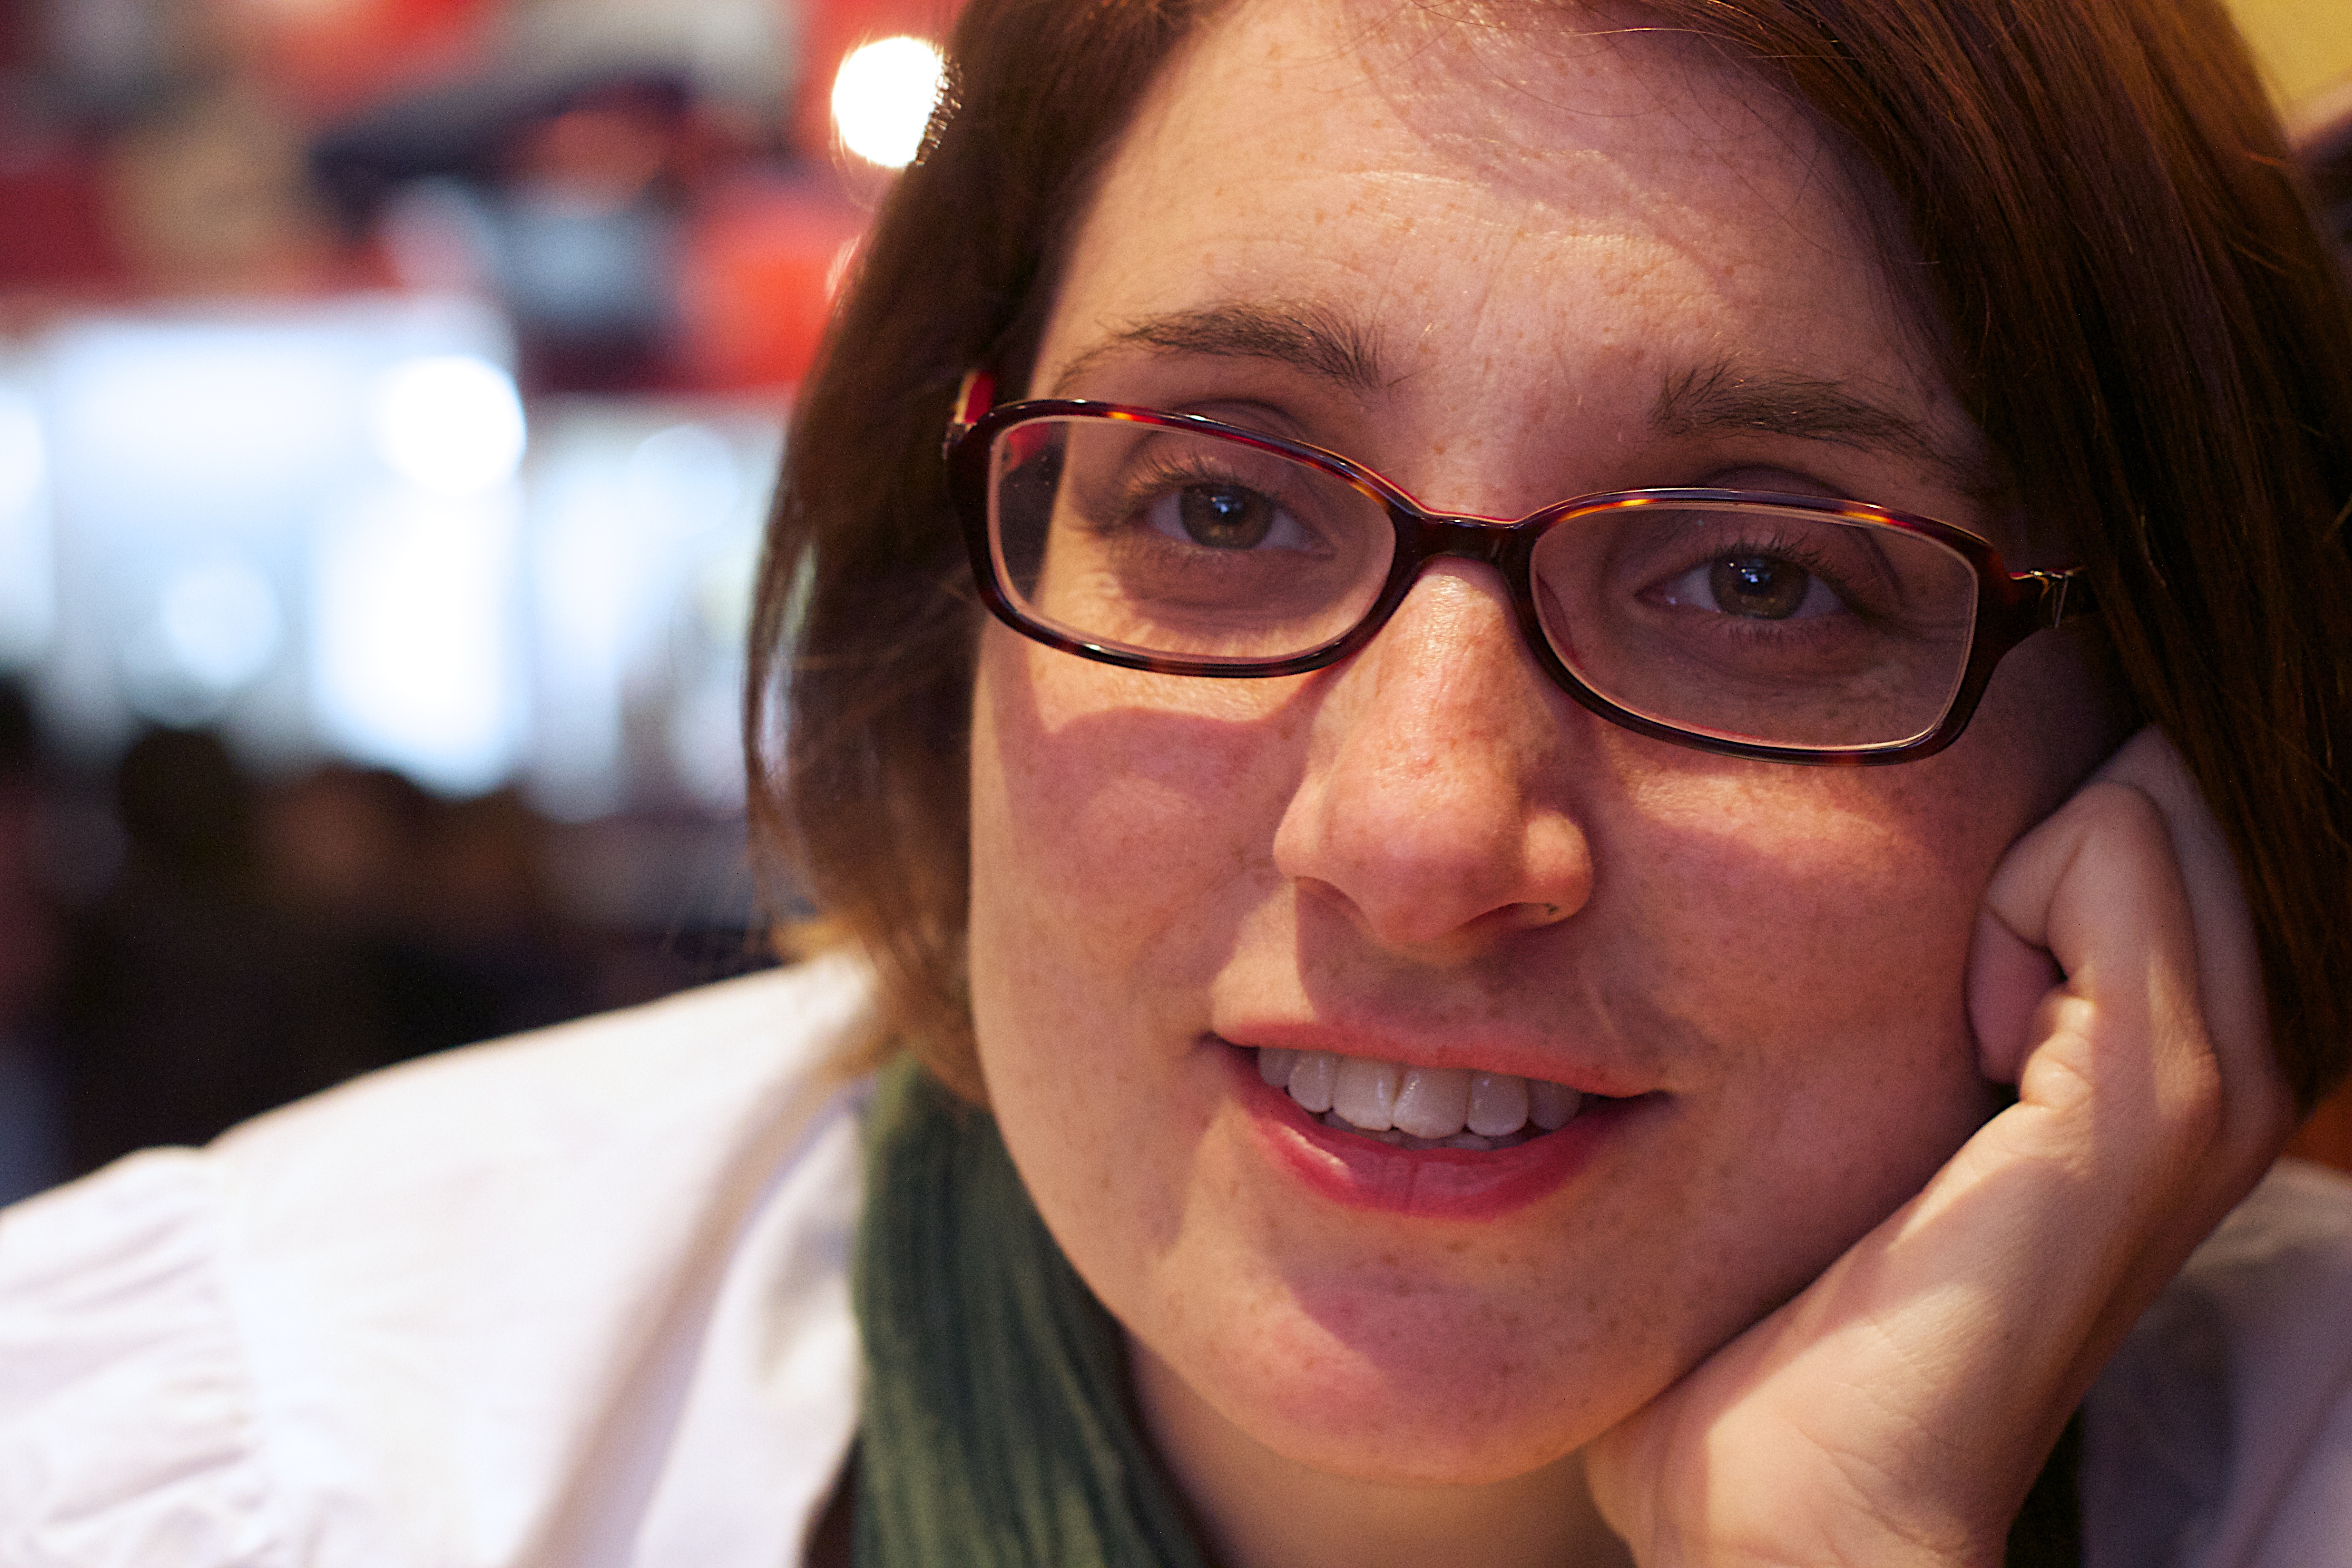
person, people, girl, woman, hair, portrait, lady, facial expression, smile, close up, face, nose, eye, glasses, head, skin, beauty, organ, laughter, emotion, vision care